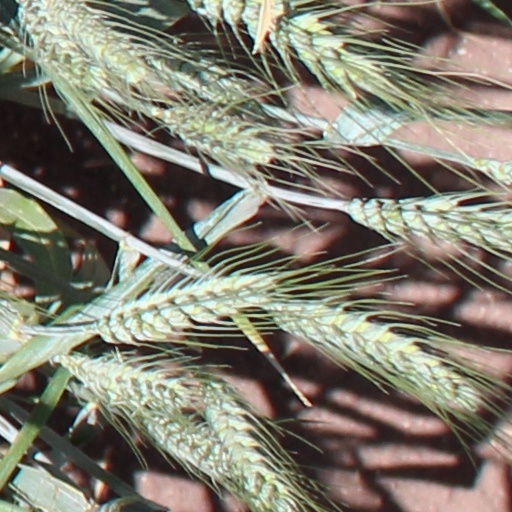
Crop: wheat